Burundian Civil War

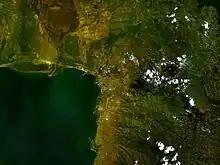
Hutu rebels regularly attacked Bujumbura (center of the map) from the forested mountains around it

In 1998, Buyoya and the opposition-led Hutu parliament reached an agreement to sign a transitional constitution, and Buyoya was sworn in as president. Formal peace talks with the rebels began at Arusha on 15 June 1998. The talks proved to be extremely difficult. Tanzanian ex-President Julius Nyerere acted as chief negotiator, and attempted to use caution and patience to achieve a solution. Upon Nyerere's death in 1999, South African President Nelson Mandela assumed responsibility for the peace talks. He and other heads of states in the region increased the pressure on Burundi's political leadership, pushing them to accept a government with participation of the rebel groups. Meanwhile, the civil war continued unabated, despite the efforts of the international community to facilitate the peace process. Though 1999 saw a reduction of fighting, the war again grew in intensity during the following two years. The Burundian military conducted a major offensive between October and December 2000, attempting to clear the Tenga forest near Bujumbura of insurgents. Though killing many rebel fighters, the operation was a failure, and the Tenga forest remained an insurgent stronghold. After bitter negotiations, an agreement was finally reached which established a transitional government, where the presidency and vice-presidency would be rotated every 18 months, sharing power between the Hutus and Tutsis. While the Burundian government and three Tutsi groups signed the Arusha Accords ceasefire accord in August 2000, two leading Hutu rebel groups refused to participate, and the fighting continued. The Arusha talks closed on November 30, 2000. Twenty Tutsis and one British woman were killed on 28 December 2000, in the Titanic Express massacre.